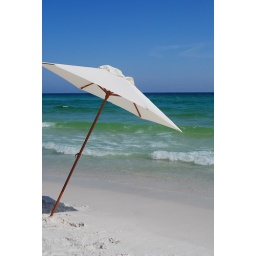
This umbrella was near the water - most umbrellas were blue (from the resort) -this one was beautifully white